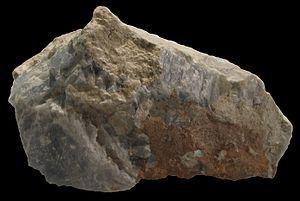
L’akermanite est une espèce minérale du groupe des silicates sous-groupe des sorosilicates de formule Ca₂ Mg Si₂ O₇ avec des traces : Ti;Al;Fe;Mn;Zn;Na.